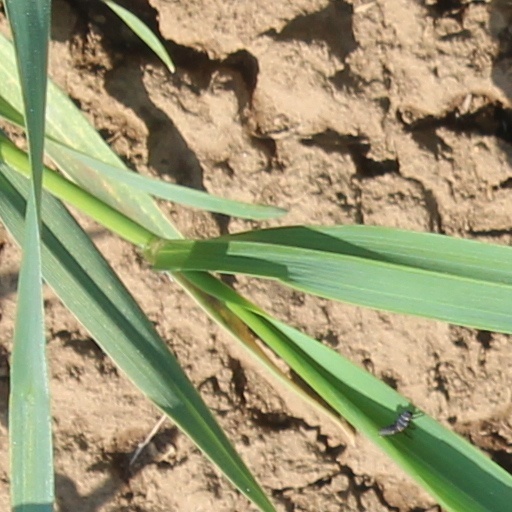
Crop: wheat